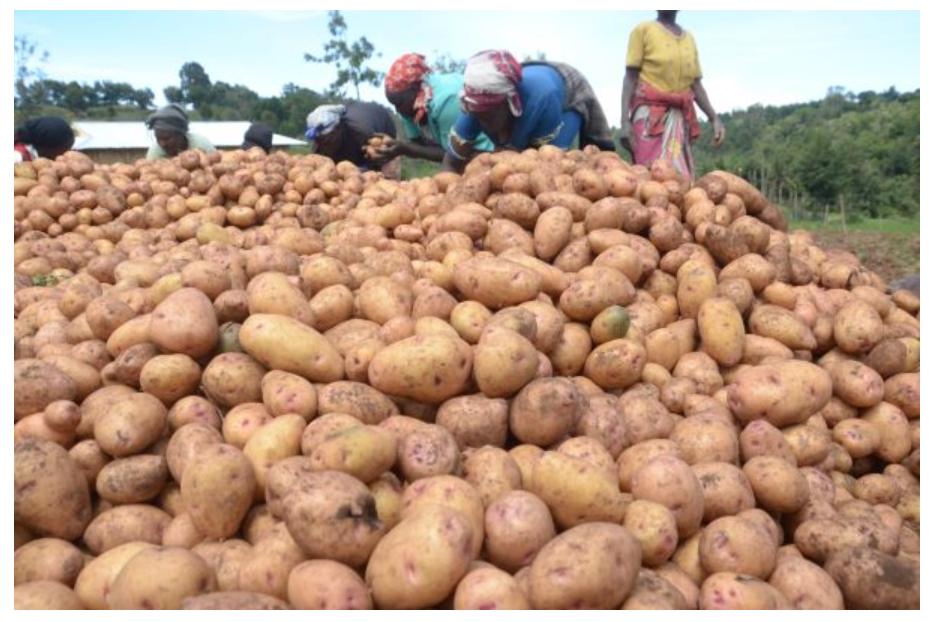
Mazao ya biashara aina ya viazi mviringo vinavunwa kwa wingi shambani na wanawake, ambapo baadaye hujazwa kwenye mifuko na kupelekwa kiwandani kuchakatwa na kusindikwa ili zipatikane bidhaa tofauti tofauti.